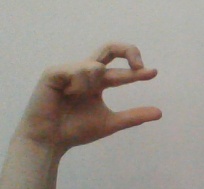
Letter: thal